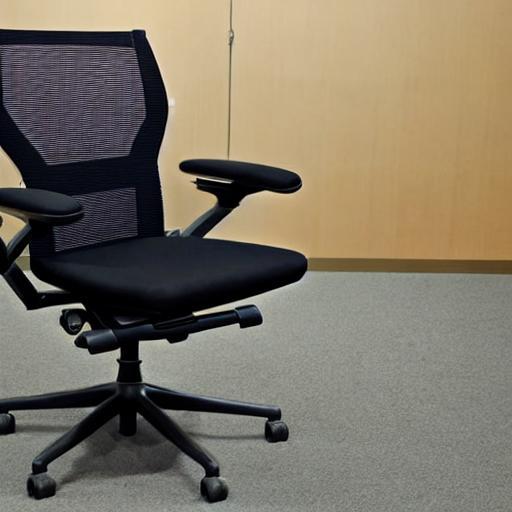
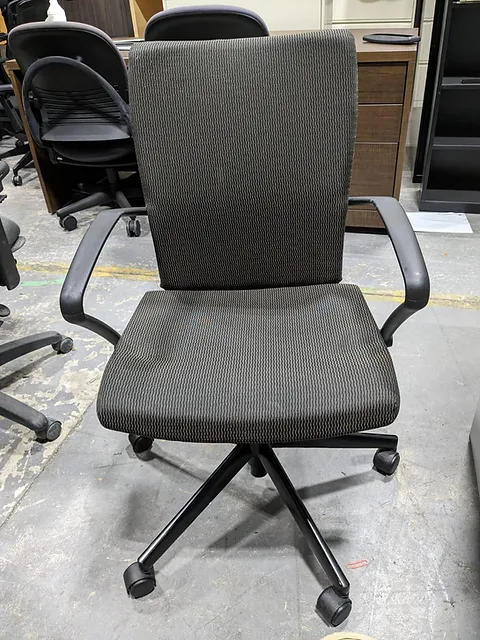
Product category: items_chair
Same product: no